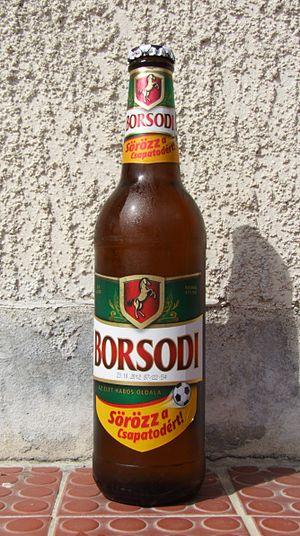
Borsodi est une marque de bière hongroise de type Helles produite par la société Borsodi Sörgyár Zrt.. Son nom renvoie au comitat Borsod-Abaúj-Zemplén.